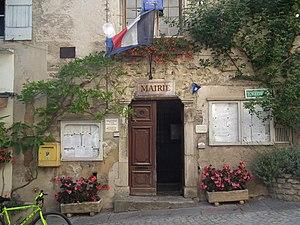
Mairie de Châtillon-en-Diois - Drôme - France
Cet article recense les monuments historiques de la Drôme, en France.
Châtillon-en-Diois est, depuis le 1ᵉʳ janvier 2019, une commune nouvelle française située dans le département de la Drôme en région Auvergne-Rhône-Alpes.